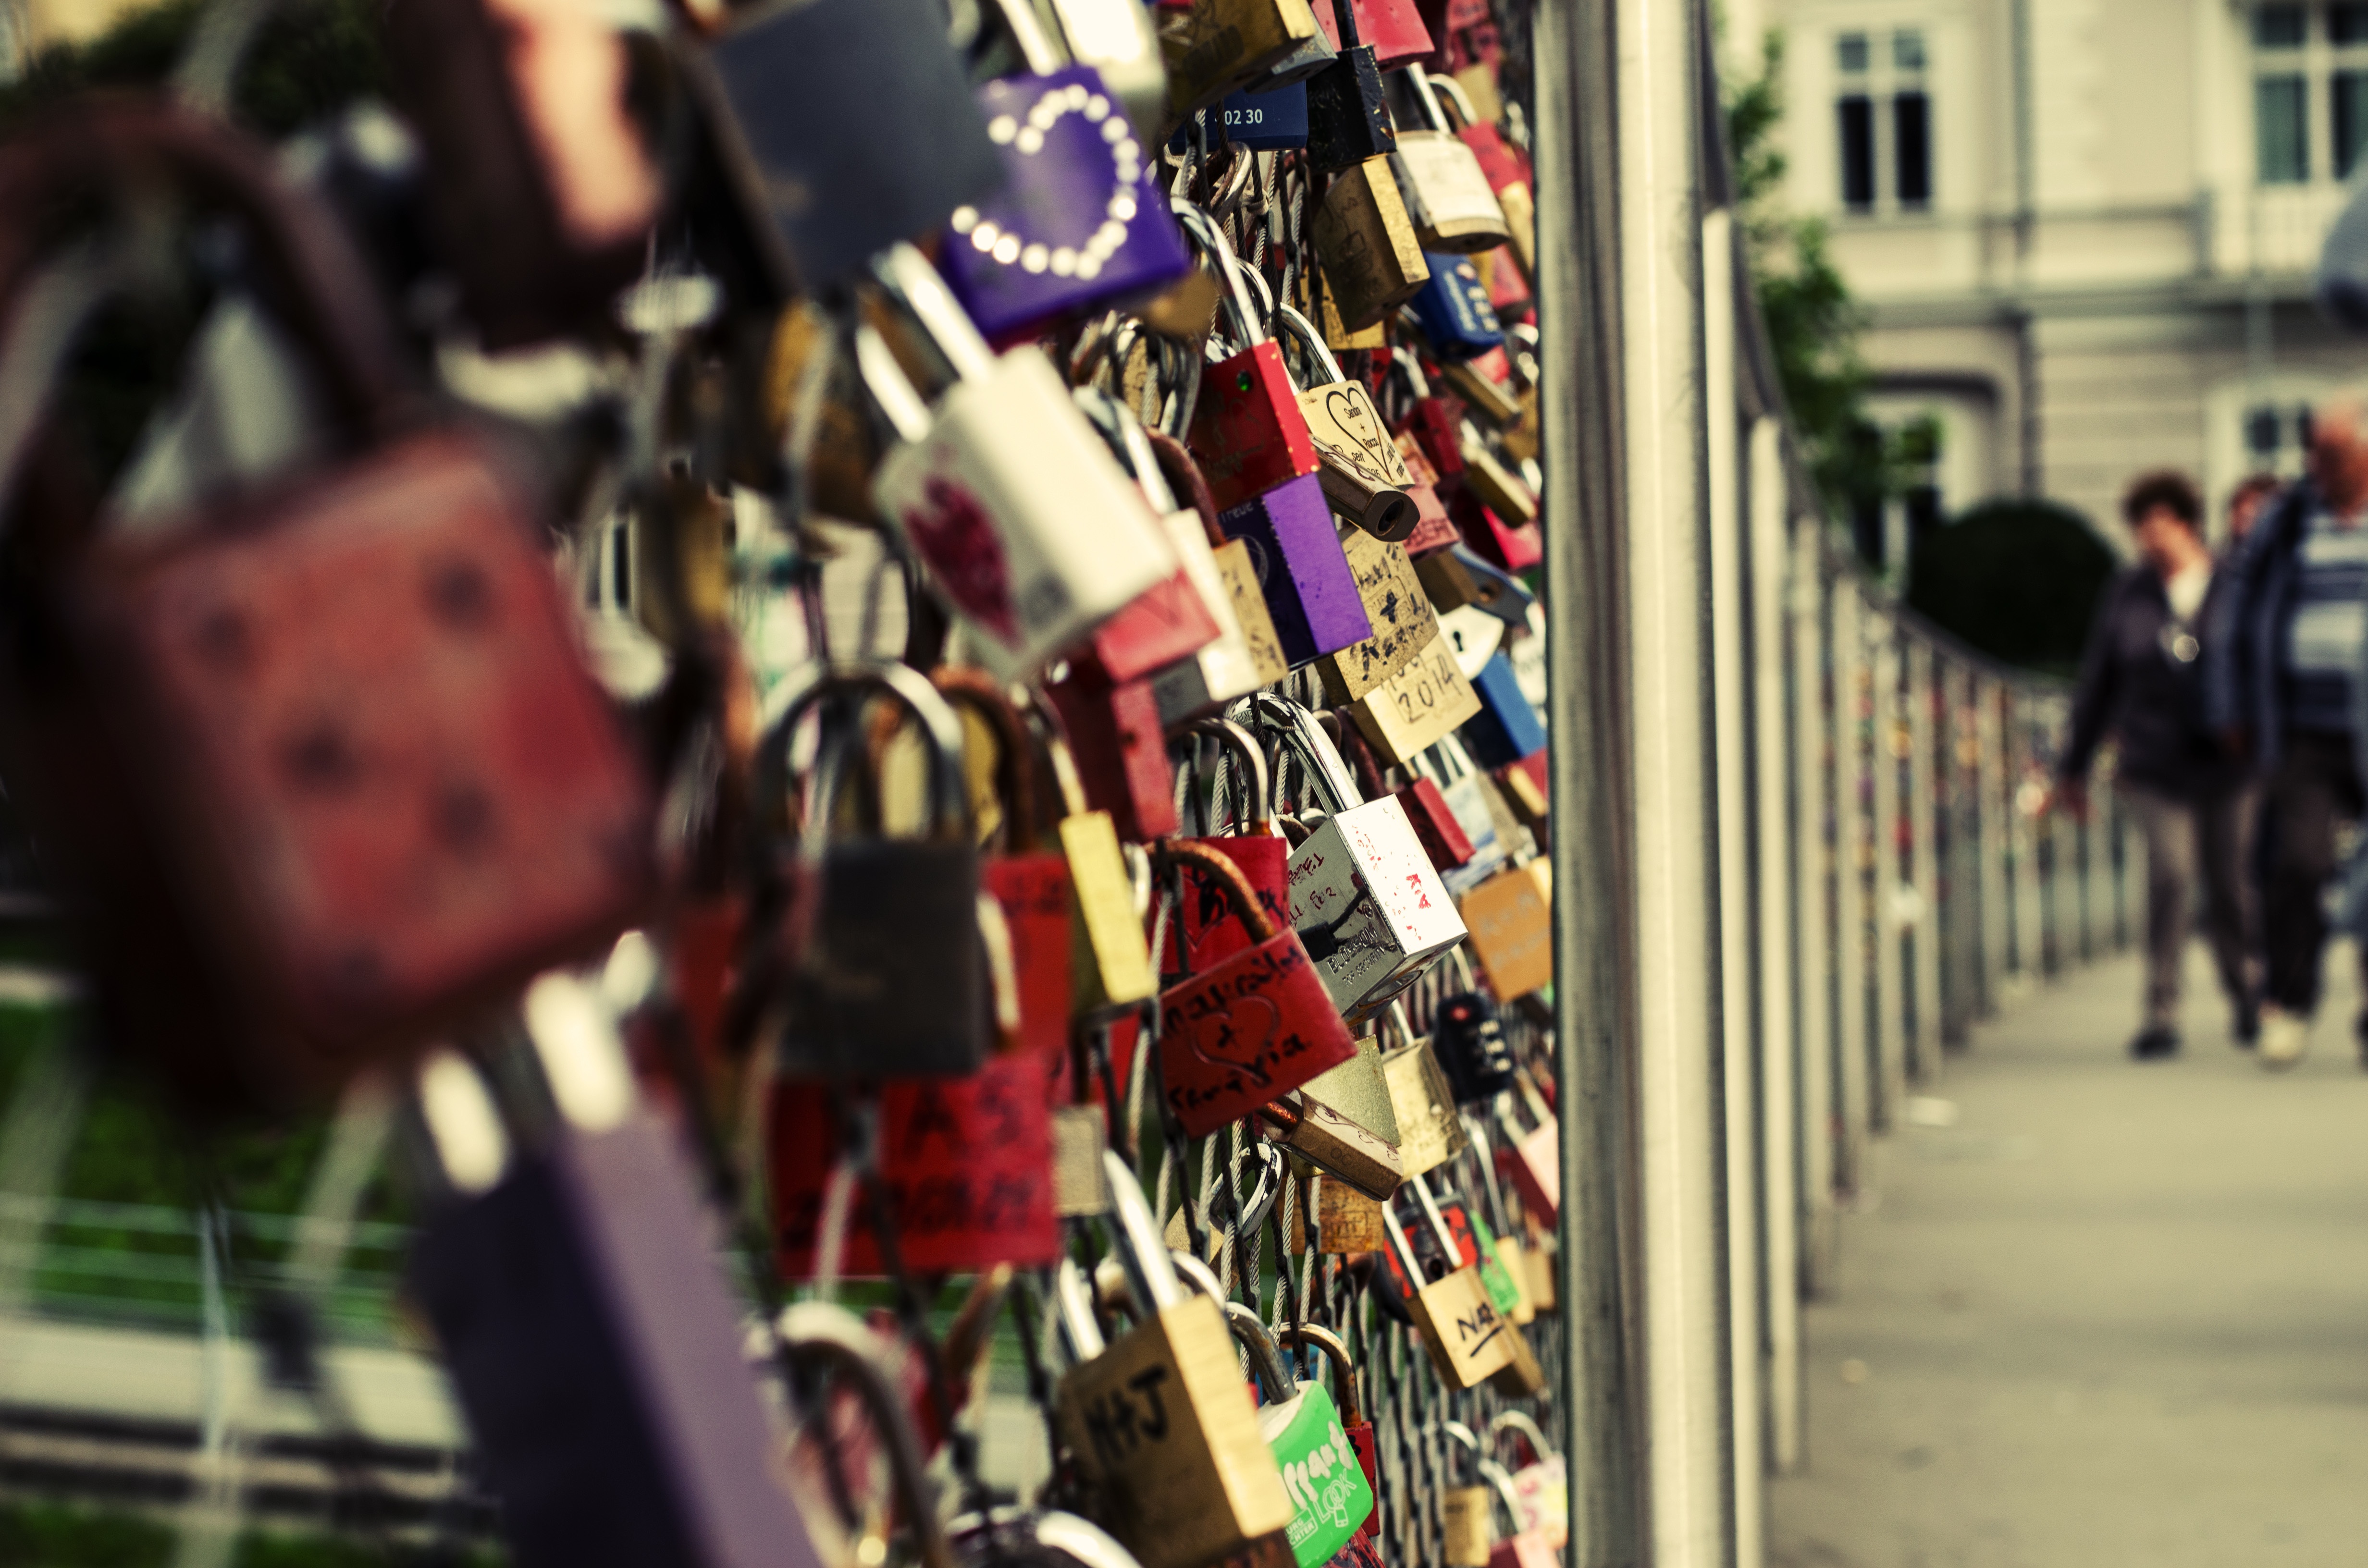
street, bicycle, crowd, spring, vehicle, color, fashion, cycling, sports